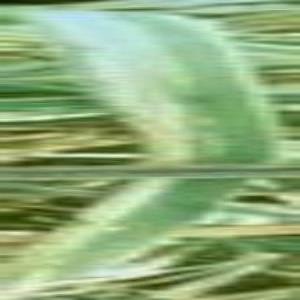
Disease: Bacterialblight